2013 IIHF U18 Women's World Championship Division I

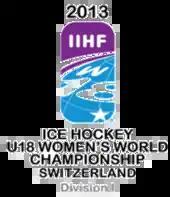

The 2013 IIHF U18 Women's World Championship Division I final tournament was played in Romanshorn, Switzerland, from 2 to 8 January 2013. Japan won the tournament and after two years in Division I they returned to the Top Division.